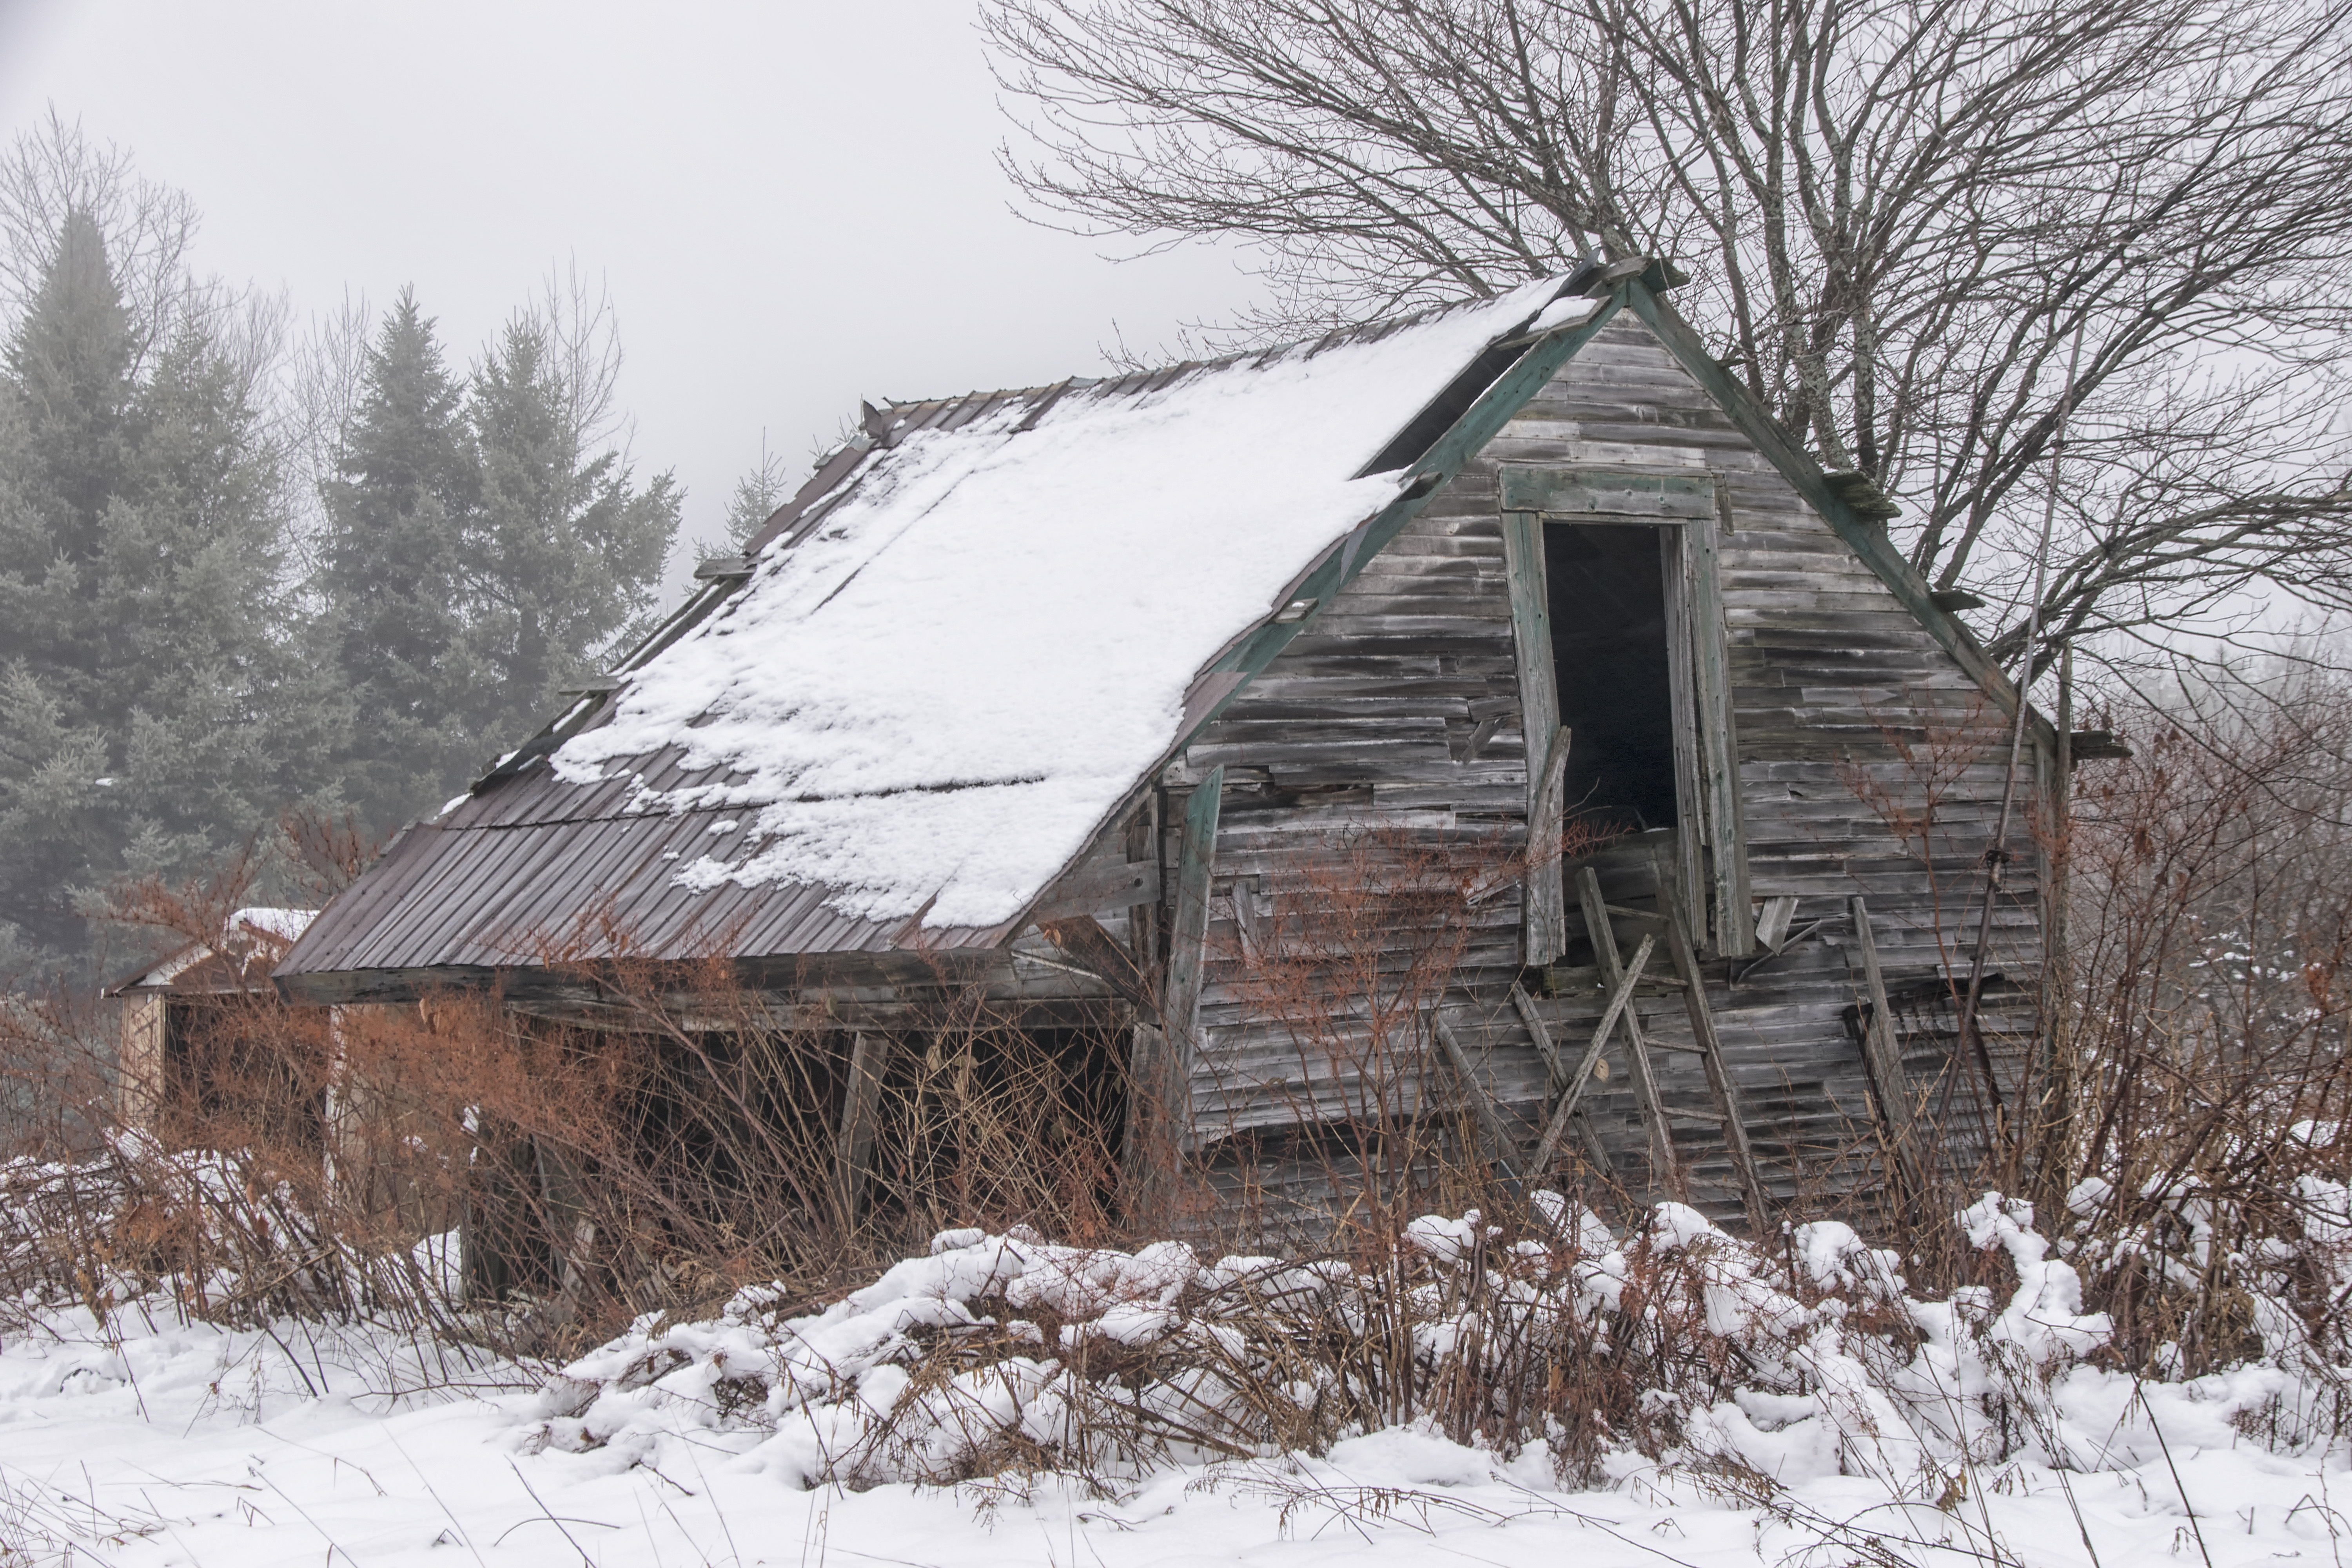
nature, snow, winter, farm, house, building, barn, home, hut, shack, cottage, weather, season, canada, quebec, log cabin, sherbrooke, rural area, geological phenomenon, sugar house